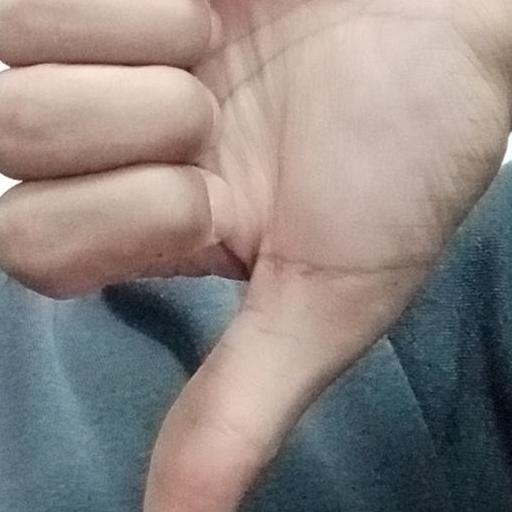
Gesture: dislike